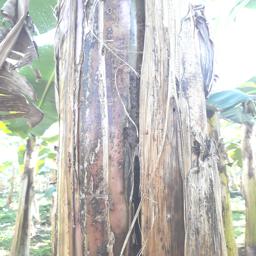
Label: PSEUDOSTEM WEEVIL